Ray Graves

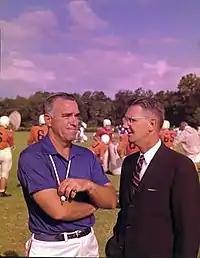
Ray Graves with UF president J. Wayne Reitz.

Among the many highlights of the Graves era was the 1963 Gators' 10–6 upset victory over coach Bear Bryant's 1963 Alabama Crimson Tide in Tuscaloosa, Alabama. In one of the more interesting footnotes to his football legacy, Graves allowed Dr. Robert Cade, a professor in the University of Florida College of Medicine, to conduct dehydration analysis and rehydration experiments using team members which led to the formulation of Gatorade in 1965. After seeing the formula's potential in an intrasquad scrimmage, Graves asked Cade to make enough for the entire team for the next game against Louisiana State; the LSU Tigers wilted in the 102-degree game-day heat, and the Gators came from behind to win in the second half. He told his friend, Kansas City Chiefs head coach Hank Stram, of the drink's effectiveness, a move that eventually led to Gatorade becoming the official sports drink of the NFL.